Celeste River

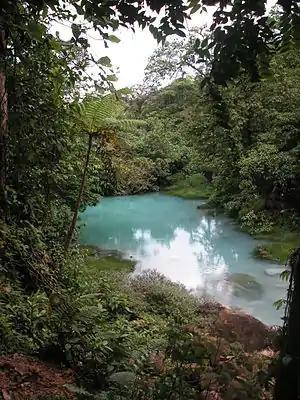
Rio Celeste (sky blue river) at Tenorio Volcano National Park

Celeste River is a river in Tenorio Volcano National Park of Costa Rica. It is notable for its distinctive turquoise coloration. The Celeste River also borders several hot springs and has one large waterfall. It takes about an hour to hike to the waterfall from the park's entrance.